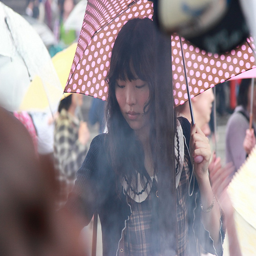
A woman with a polka dot umbrella standing in a crowd of people.
Crowd of people walking around holding up umbrellas
there is a woman holding a pink polka dot umbrella
A woman in black cardigan holding a polka dot umbrella.
A young woman is standing under an umbrella.